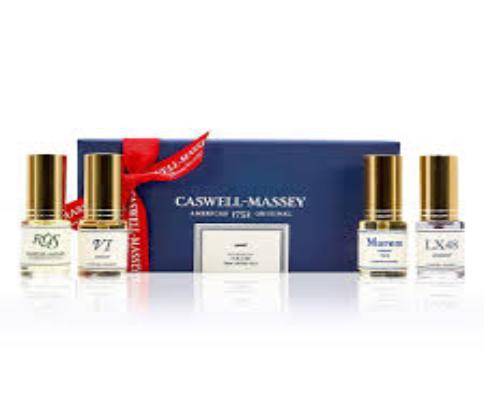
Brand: Caswell Massey
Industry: Necessities